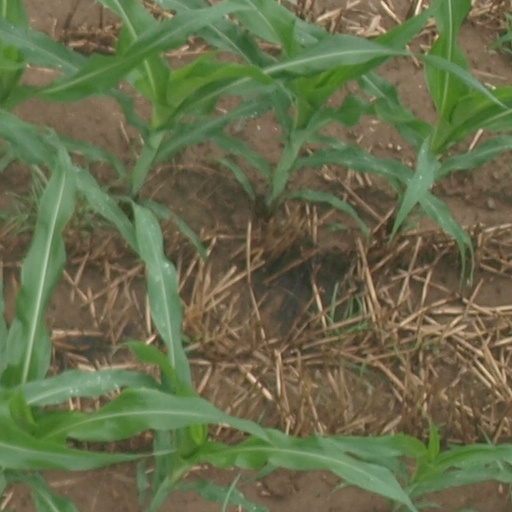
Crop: maize; corn